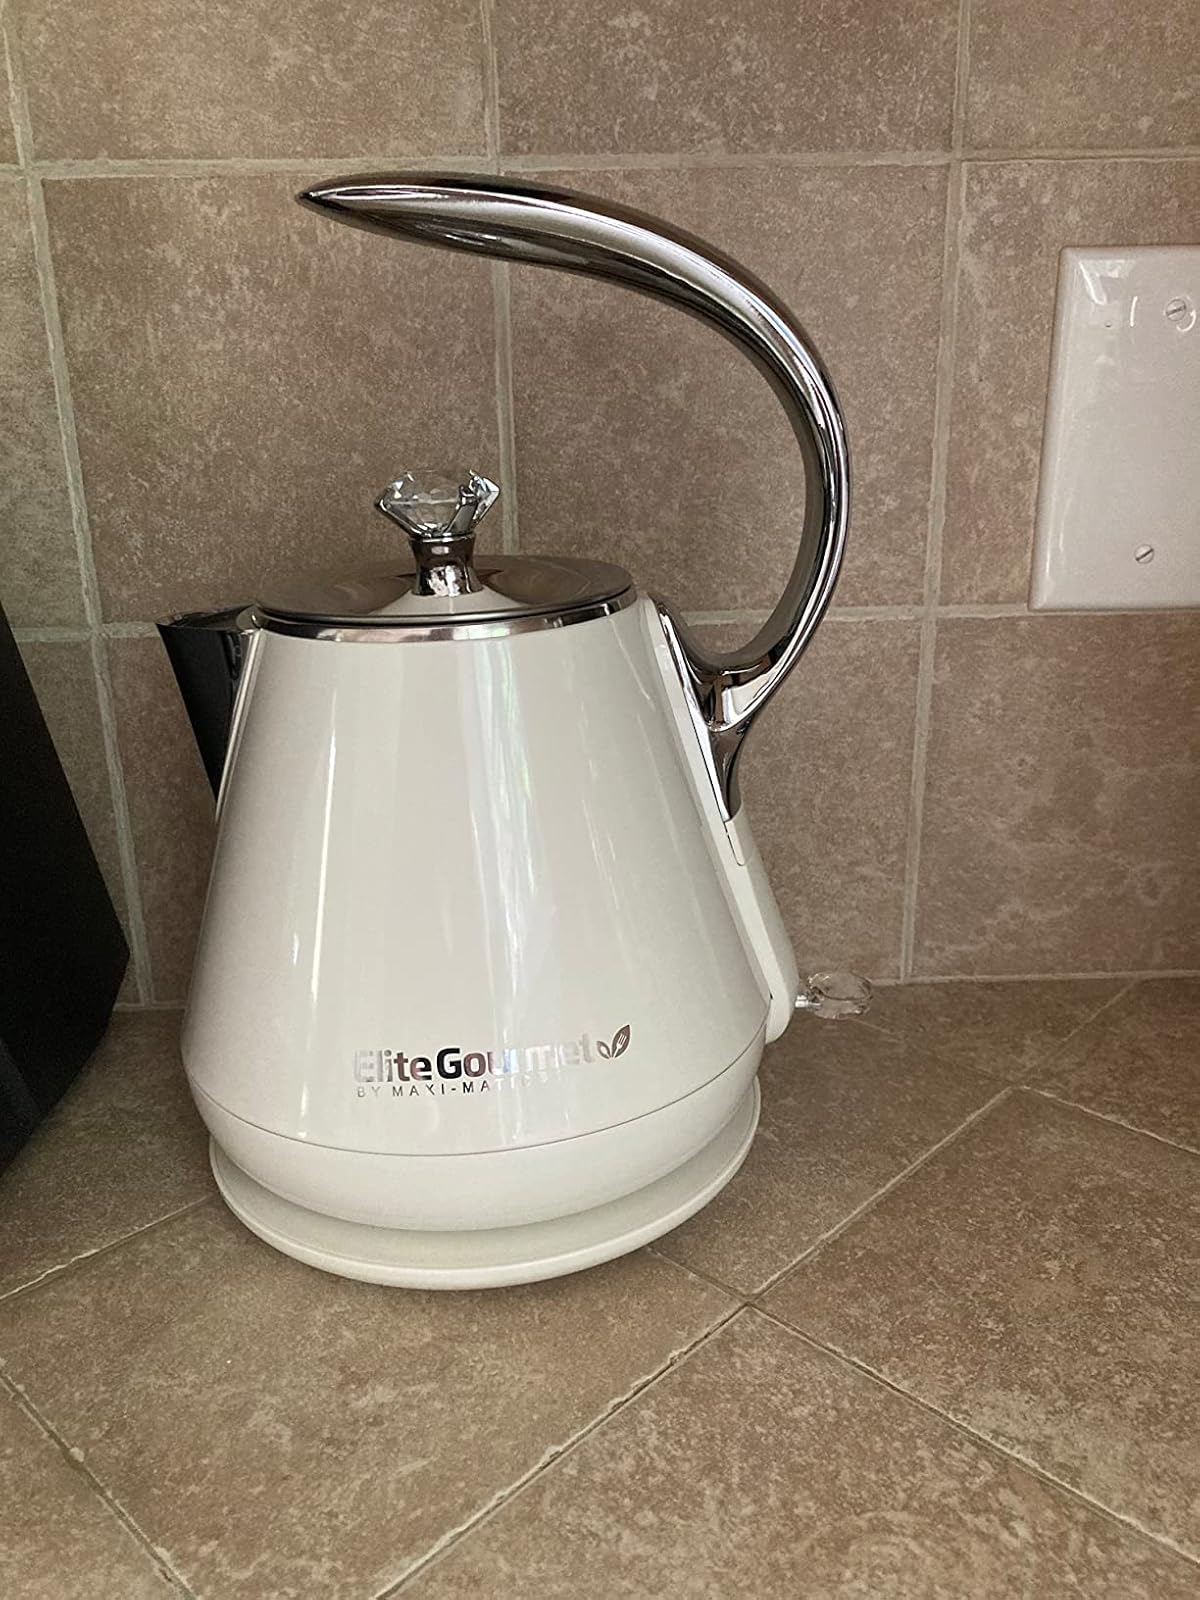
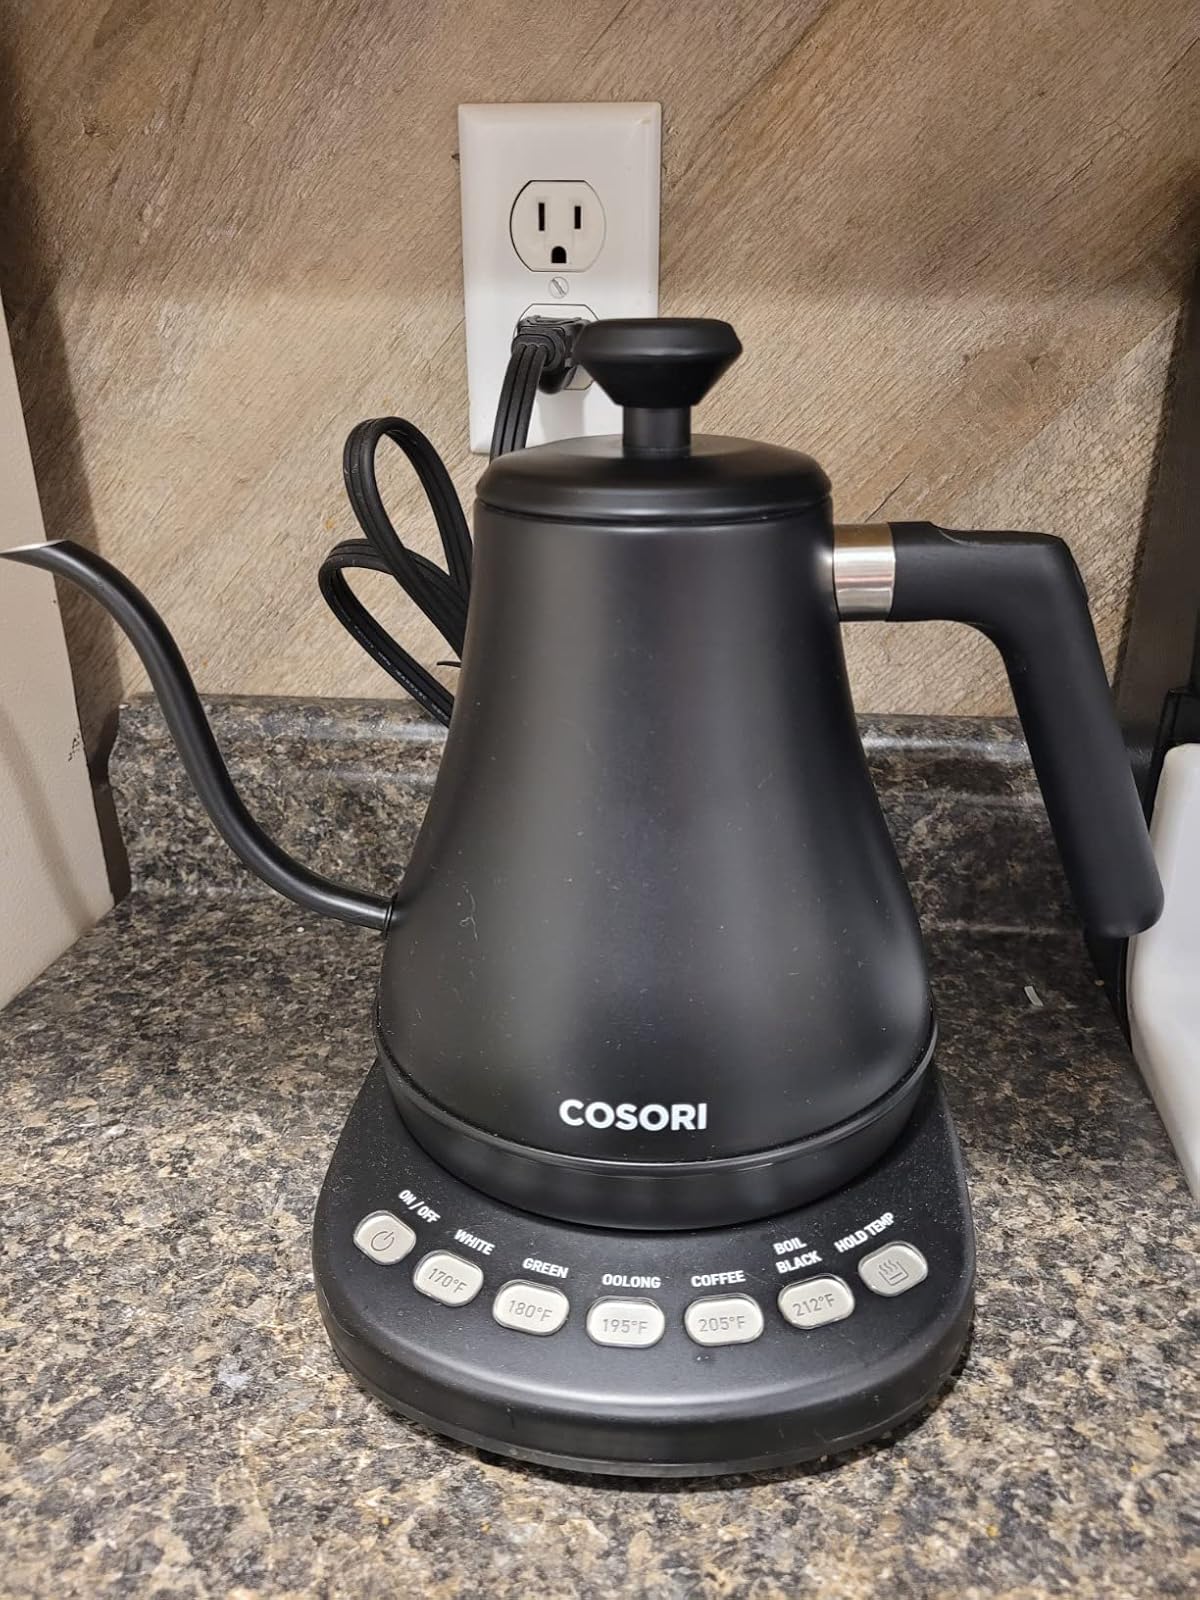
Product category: items_kettle
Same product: no